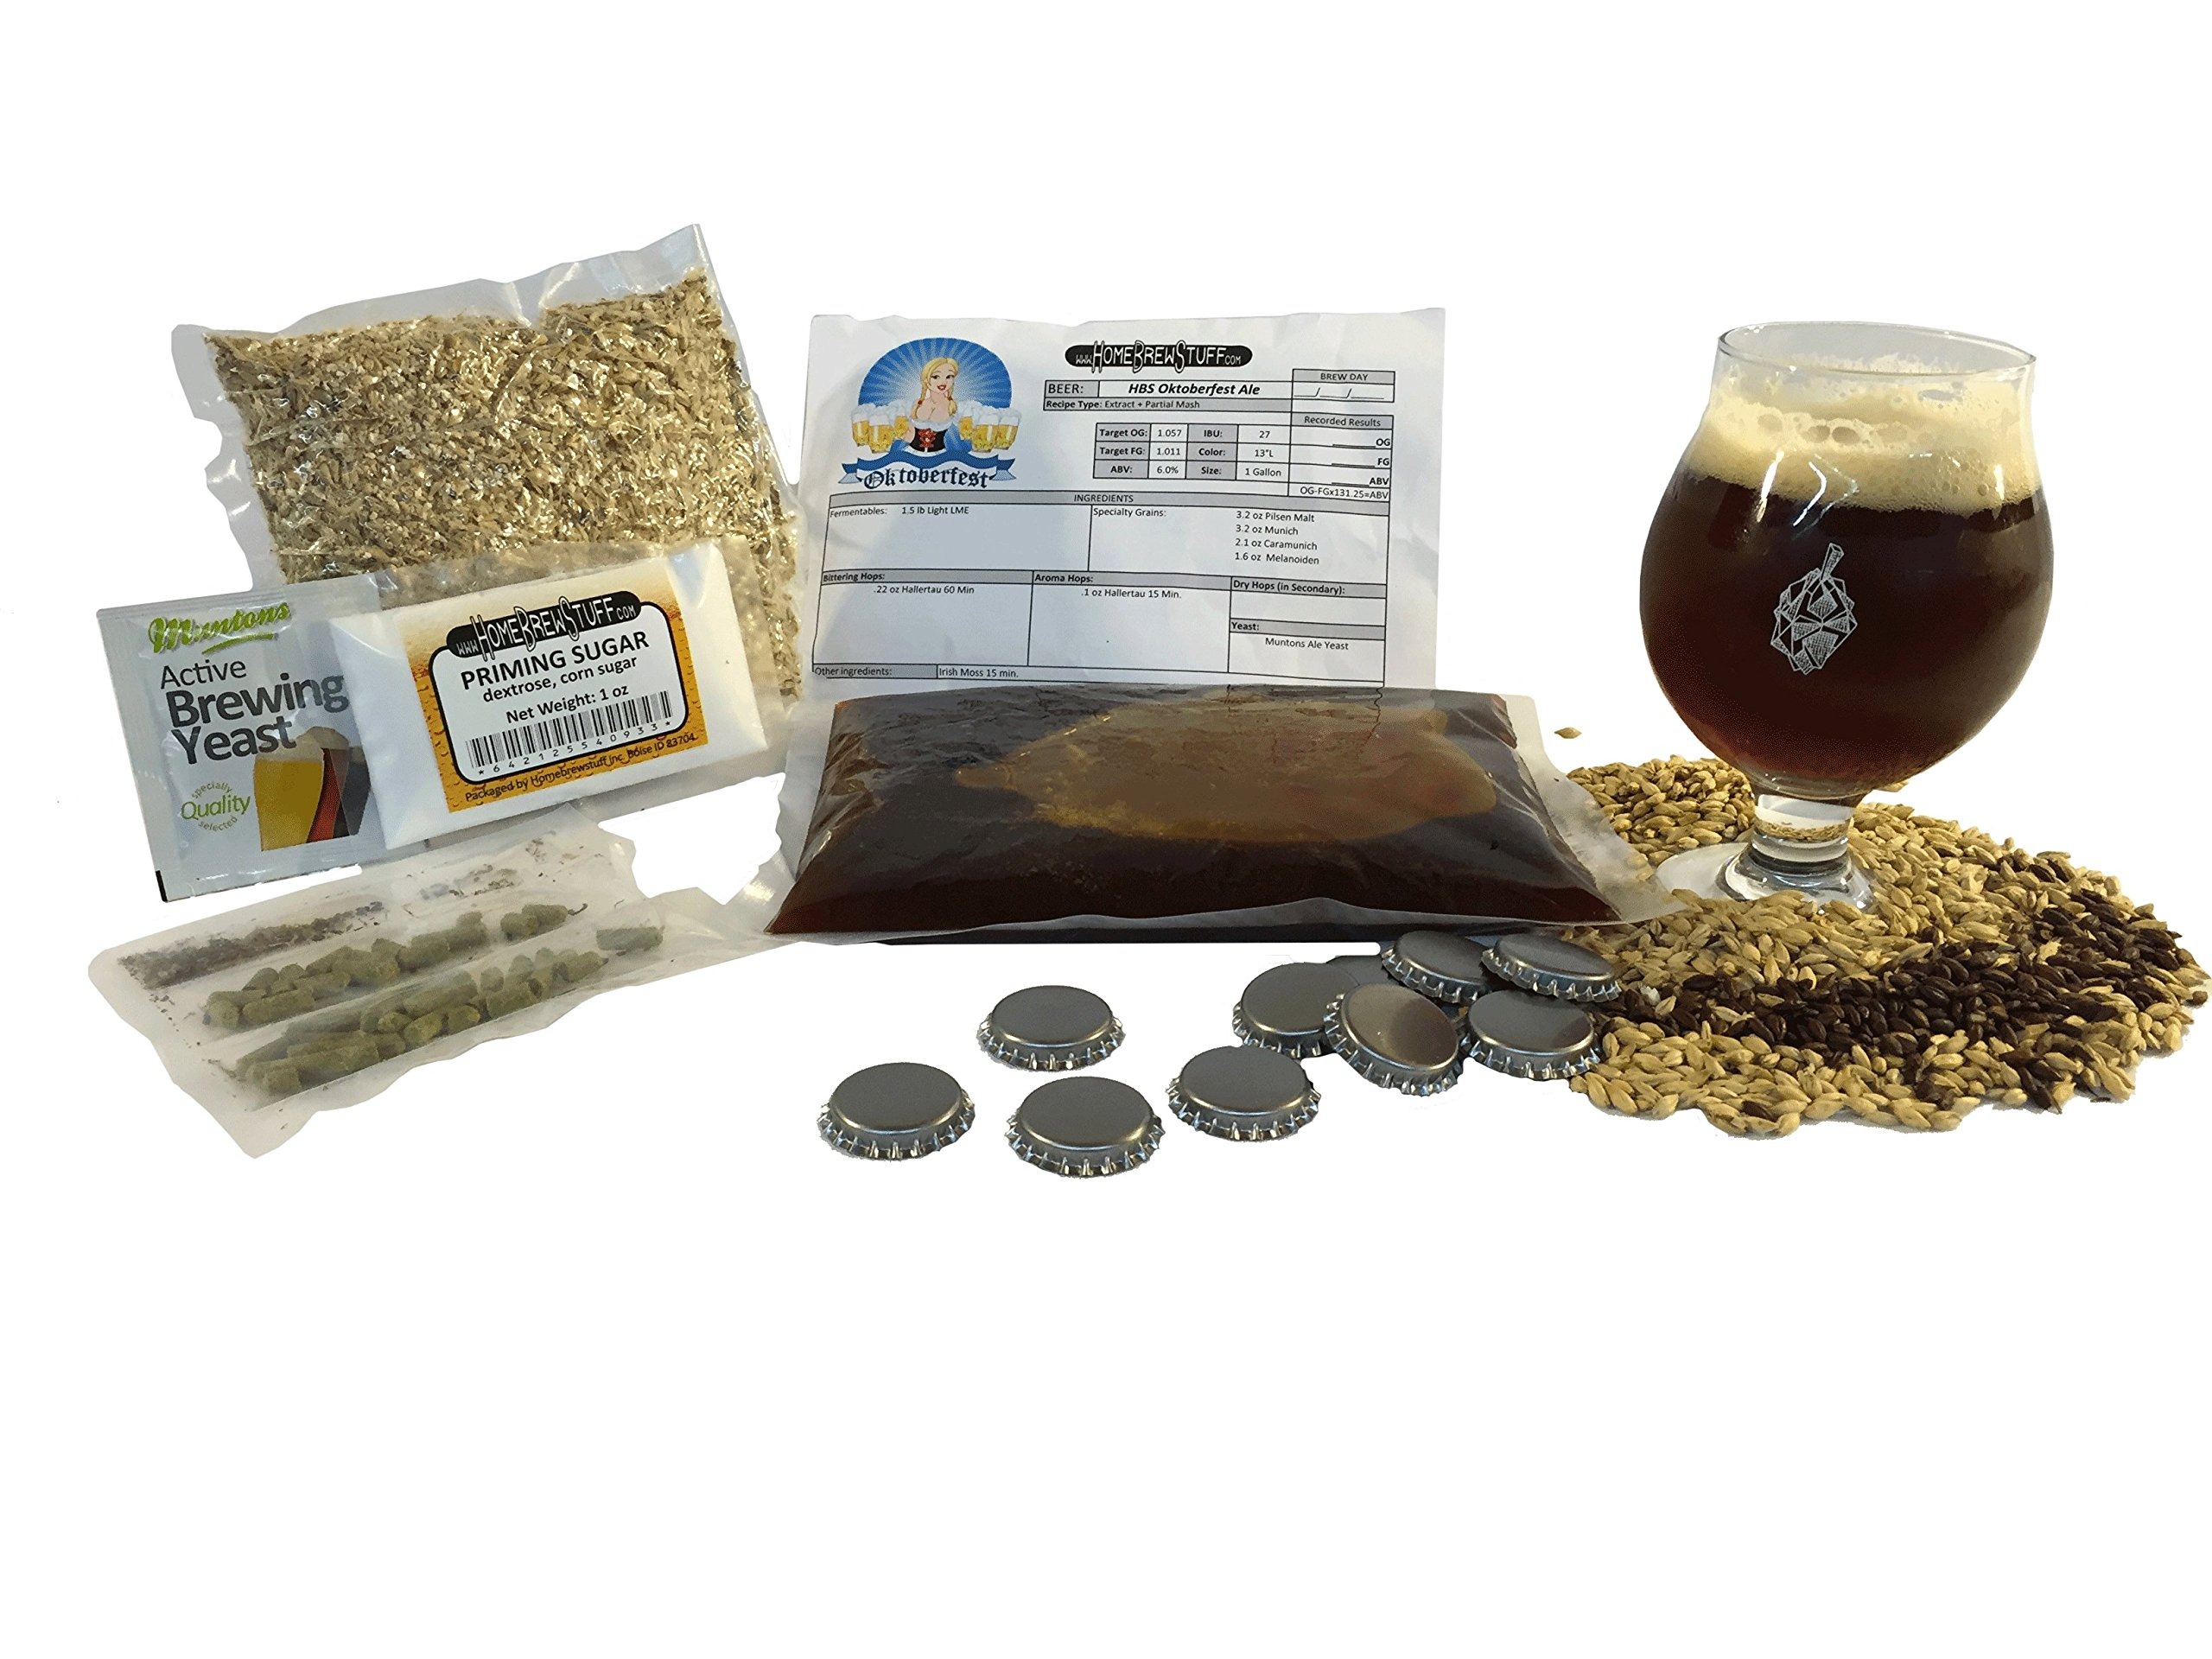
Item Name: HomeBrewStuff 1 Gallon Table Top Nano-Brew Squirreled Away Nut Brown Ale (Partial Mash) Recipe Kit (With HBS Booster)
Bullet Point 1: Complete 1 gallon beer making ingredient recipe kit (9-10 12-ounce bottles)
Bullet Point 2: Includes: liquid malt, grains, hops, ale yeast, straining bag
Bullet Point 3: Bonus Includes: no-rinse sanitizer, priming sugar, and bottle caps
Bullet Point 4: Takes 3 to 4 weeks start to finish
Bullet Point 5: Perfect size for our HomeBrewStuff Table Top Nano-Brewery
Product Description: <b>The HomeBrewStuff Nano-Brewery 1 gallon beer ingredient kit</b> <br>From our signature Nano-Brewery collection comes our Squirreled Away Nut Brown Ale recipe kit. <br>Styled after Southern English brown ales, our Nut Brown kit is a great all-around beer. Its dark color and rich flavor makes it unmistakably a nut brown ale, yet it's mild enough for light beer drinkers and characterful enough for more experienced brewers and beer lovers. The finished product exhibits a deep copper color, fruity/caramel flavor and aroma with toasty, chocolaty notes. Tastes great after just a few weeks, but you may also want to squirrel some away for a rainy day. Finishes and ready to drink in 3 to 4 weeks. <b><br>Designed to pair perfectly with any of our 1 gallon Nano-Brewery Kits.</b> <br>Og: 1.053 <br>Fg: 1.013 <br>Abv: 5.2% <br>Ibu: 25 <b><br>If you choose the option for The HBS Nano-Brewery Booster:</b> <br>You will receive one 6 oz package of HBS Nano-Brew Booster <br>Made from high quality Corn Solids, dry malt extract, and a special blend of yeast nutrient and energizer <br>These are specially tailored to compliment the recipe you ordered <br>Adds alcohol and body to any beer recipe without the dry, cidery taste <br>Each pouch of booster adds about 1.3% ABV per gallon batch. <b>,<br>Pictures are a representation of what comes in our kits. Your ingredients may differ slightly from the picture.</b>
Value: 128.0
Unit: Ounce

Price: 23.99